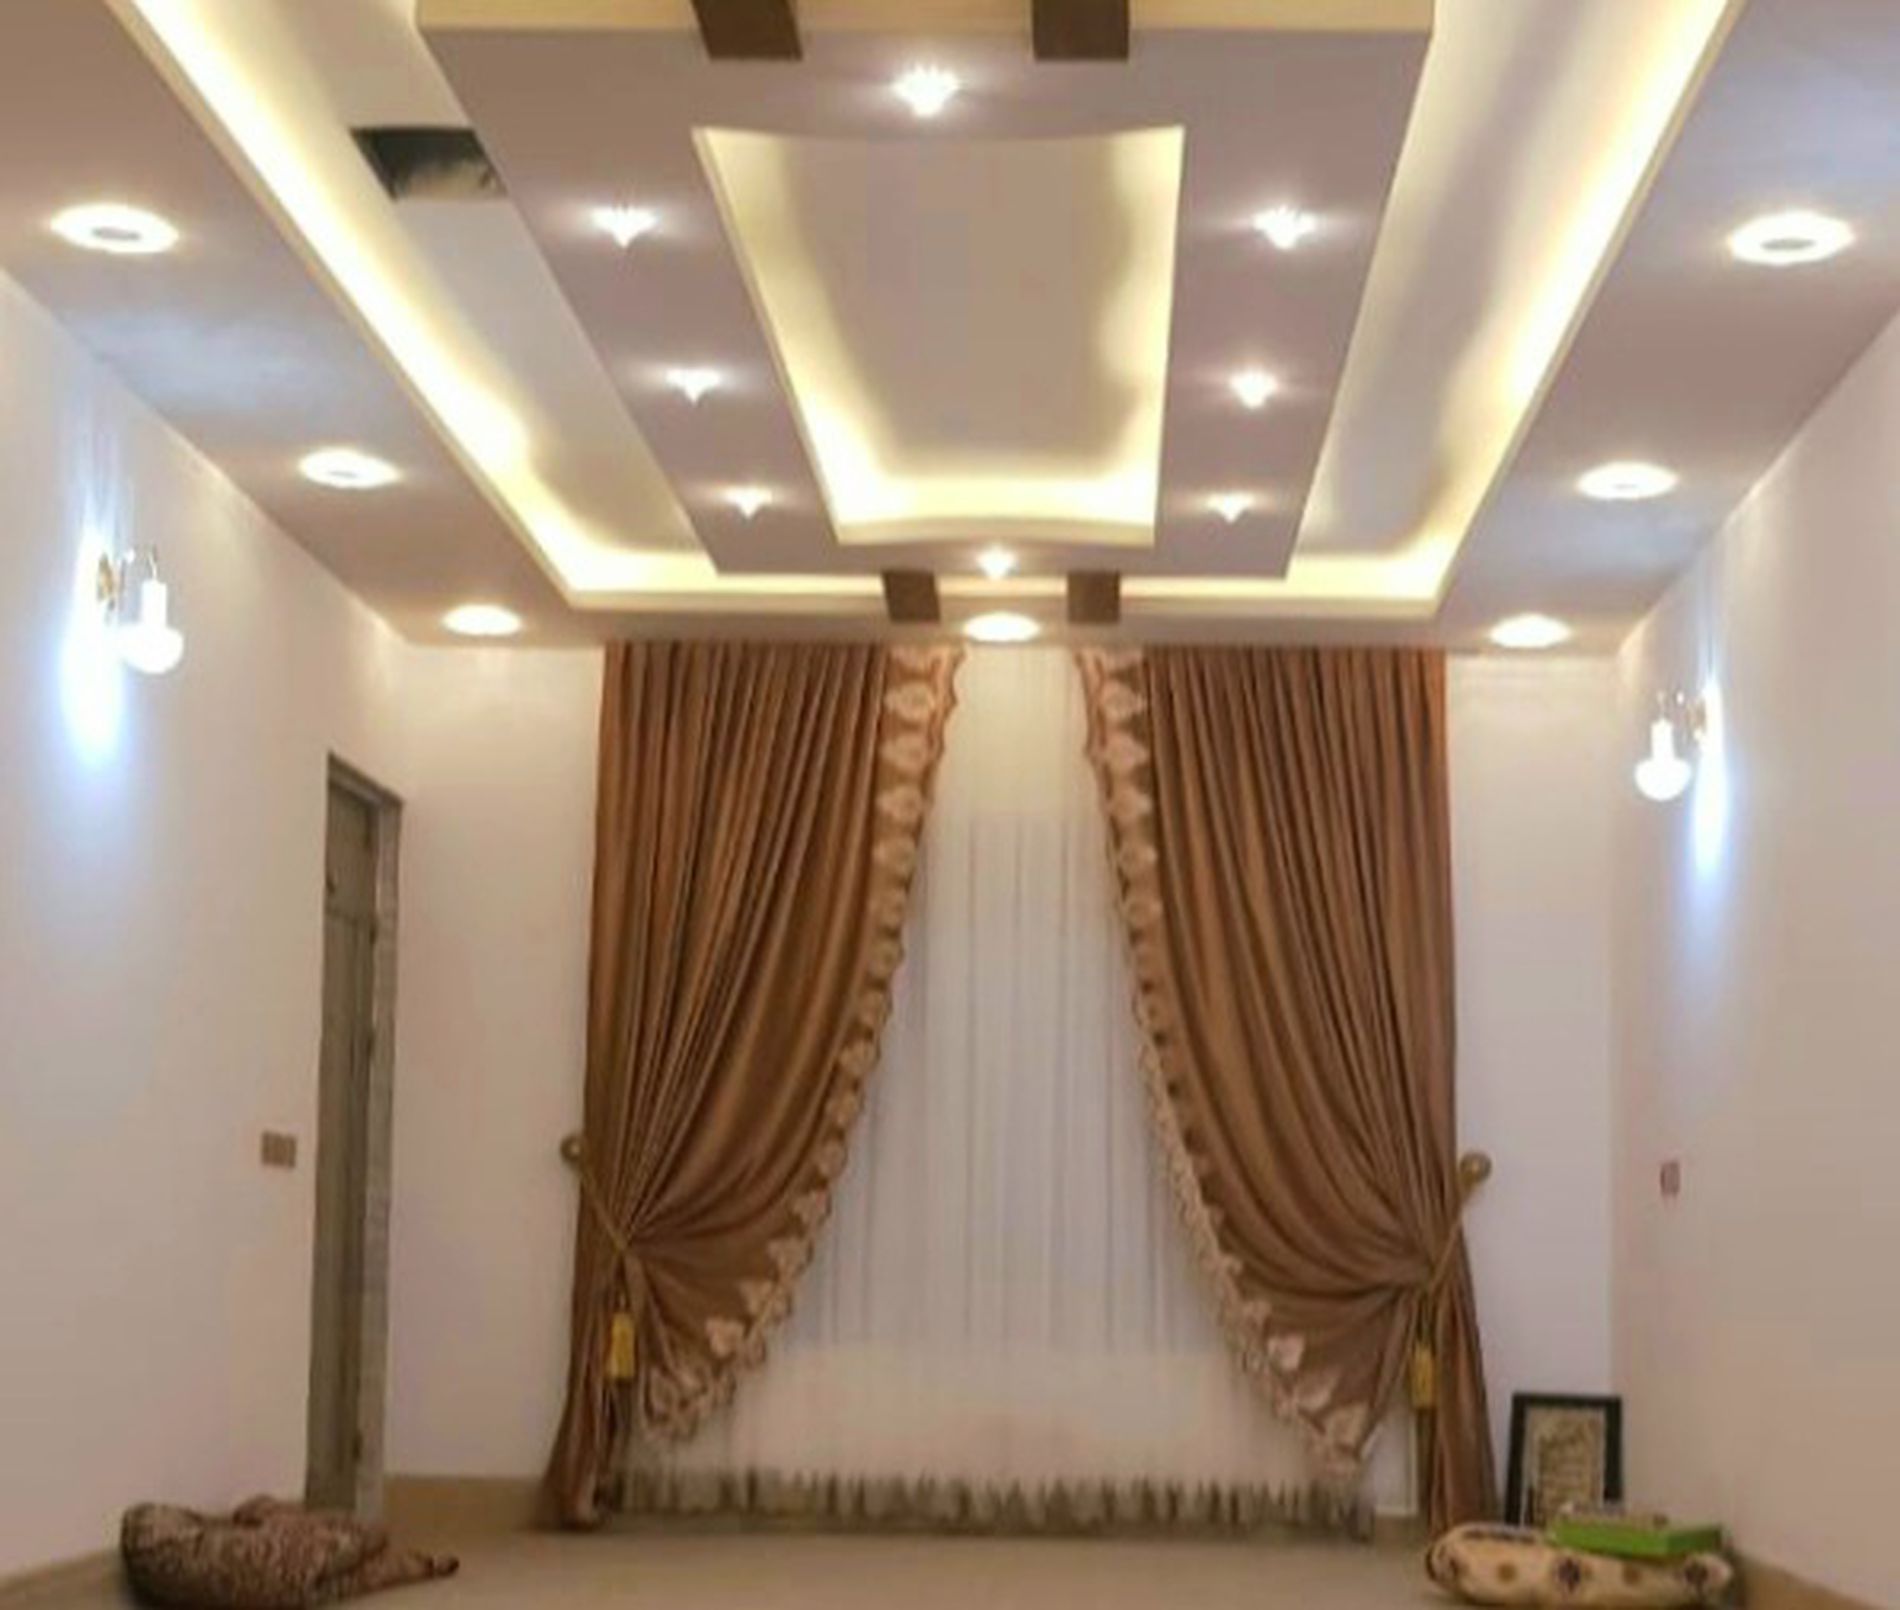
Arabian Foyer
An Arabian Foyer with embedded ceiling lights and heavy curtains covering a large window. A cushion, rolled rug, and photo frame are on the floor.
Captured from a straight frontal angle shows a minimalist Arabian interior with recessed ceiling lights and nice brown curtains framing a central window. The Arabian atmosphere feels warm and tranquil, with a soft color palette of beige, light brown, and gentle lighting that gives the space a cozy, modern touch.
Labels: Indoors, Interior Design, Architecture, Building, Foyer, Hall, Ceiling Light, curtains, Lighting Frame, Wall Light, Door, Receptacles, Rolled rug, Cushion, Wall, Book, Picture frame, Ground